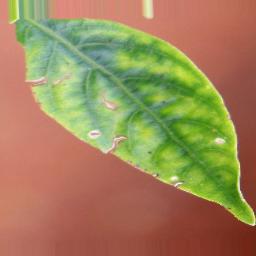
Label: nutritional